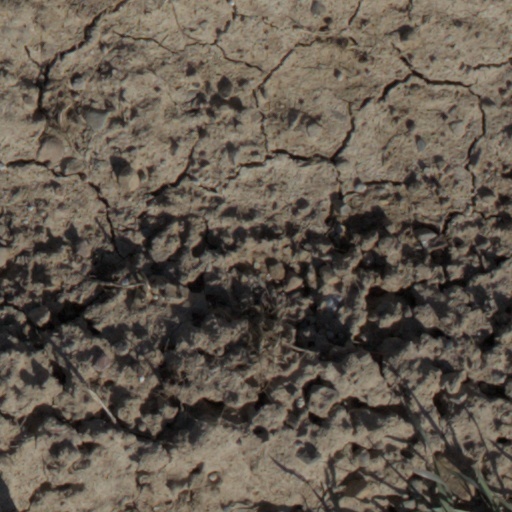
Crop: wheat